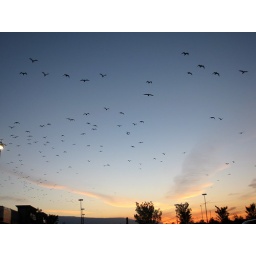
this is the tail end of the number of birds in the sky